Nishi-ku, Sapporo

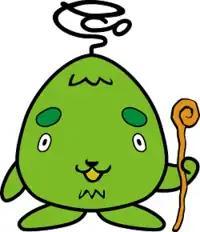
Sankaku Yamabe, the ward's mascot

Nishi's mascot is is a mountain yōkai. He was discovered in Kamisunagawa in 1959. He is said to inhabit Mount Sankakuyama and Kotonihassamu River. It is believed that he is 1.5 million years old. He loves to eat mountain apples and komatsuna spinaches from the river. As he is a lover of nature, he is saving the world from global warming. He is designed by Yuji Motoaki and became mascot in 2007. He is not the only yōkai of his type, there are three others.